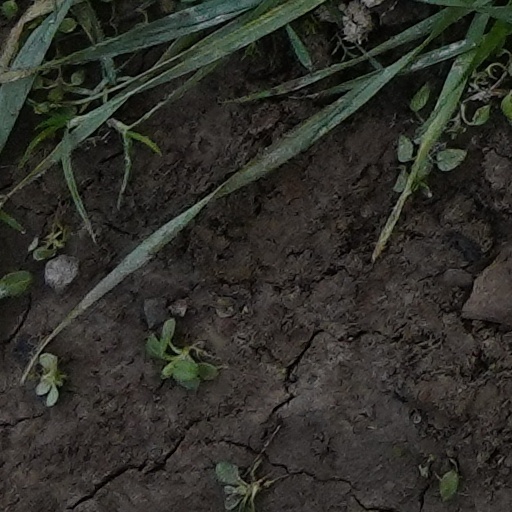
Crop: wheat